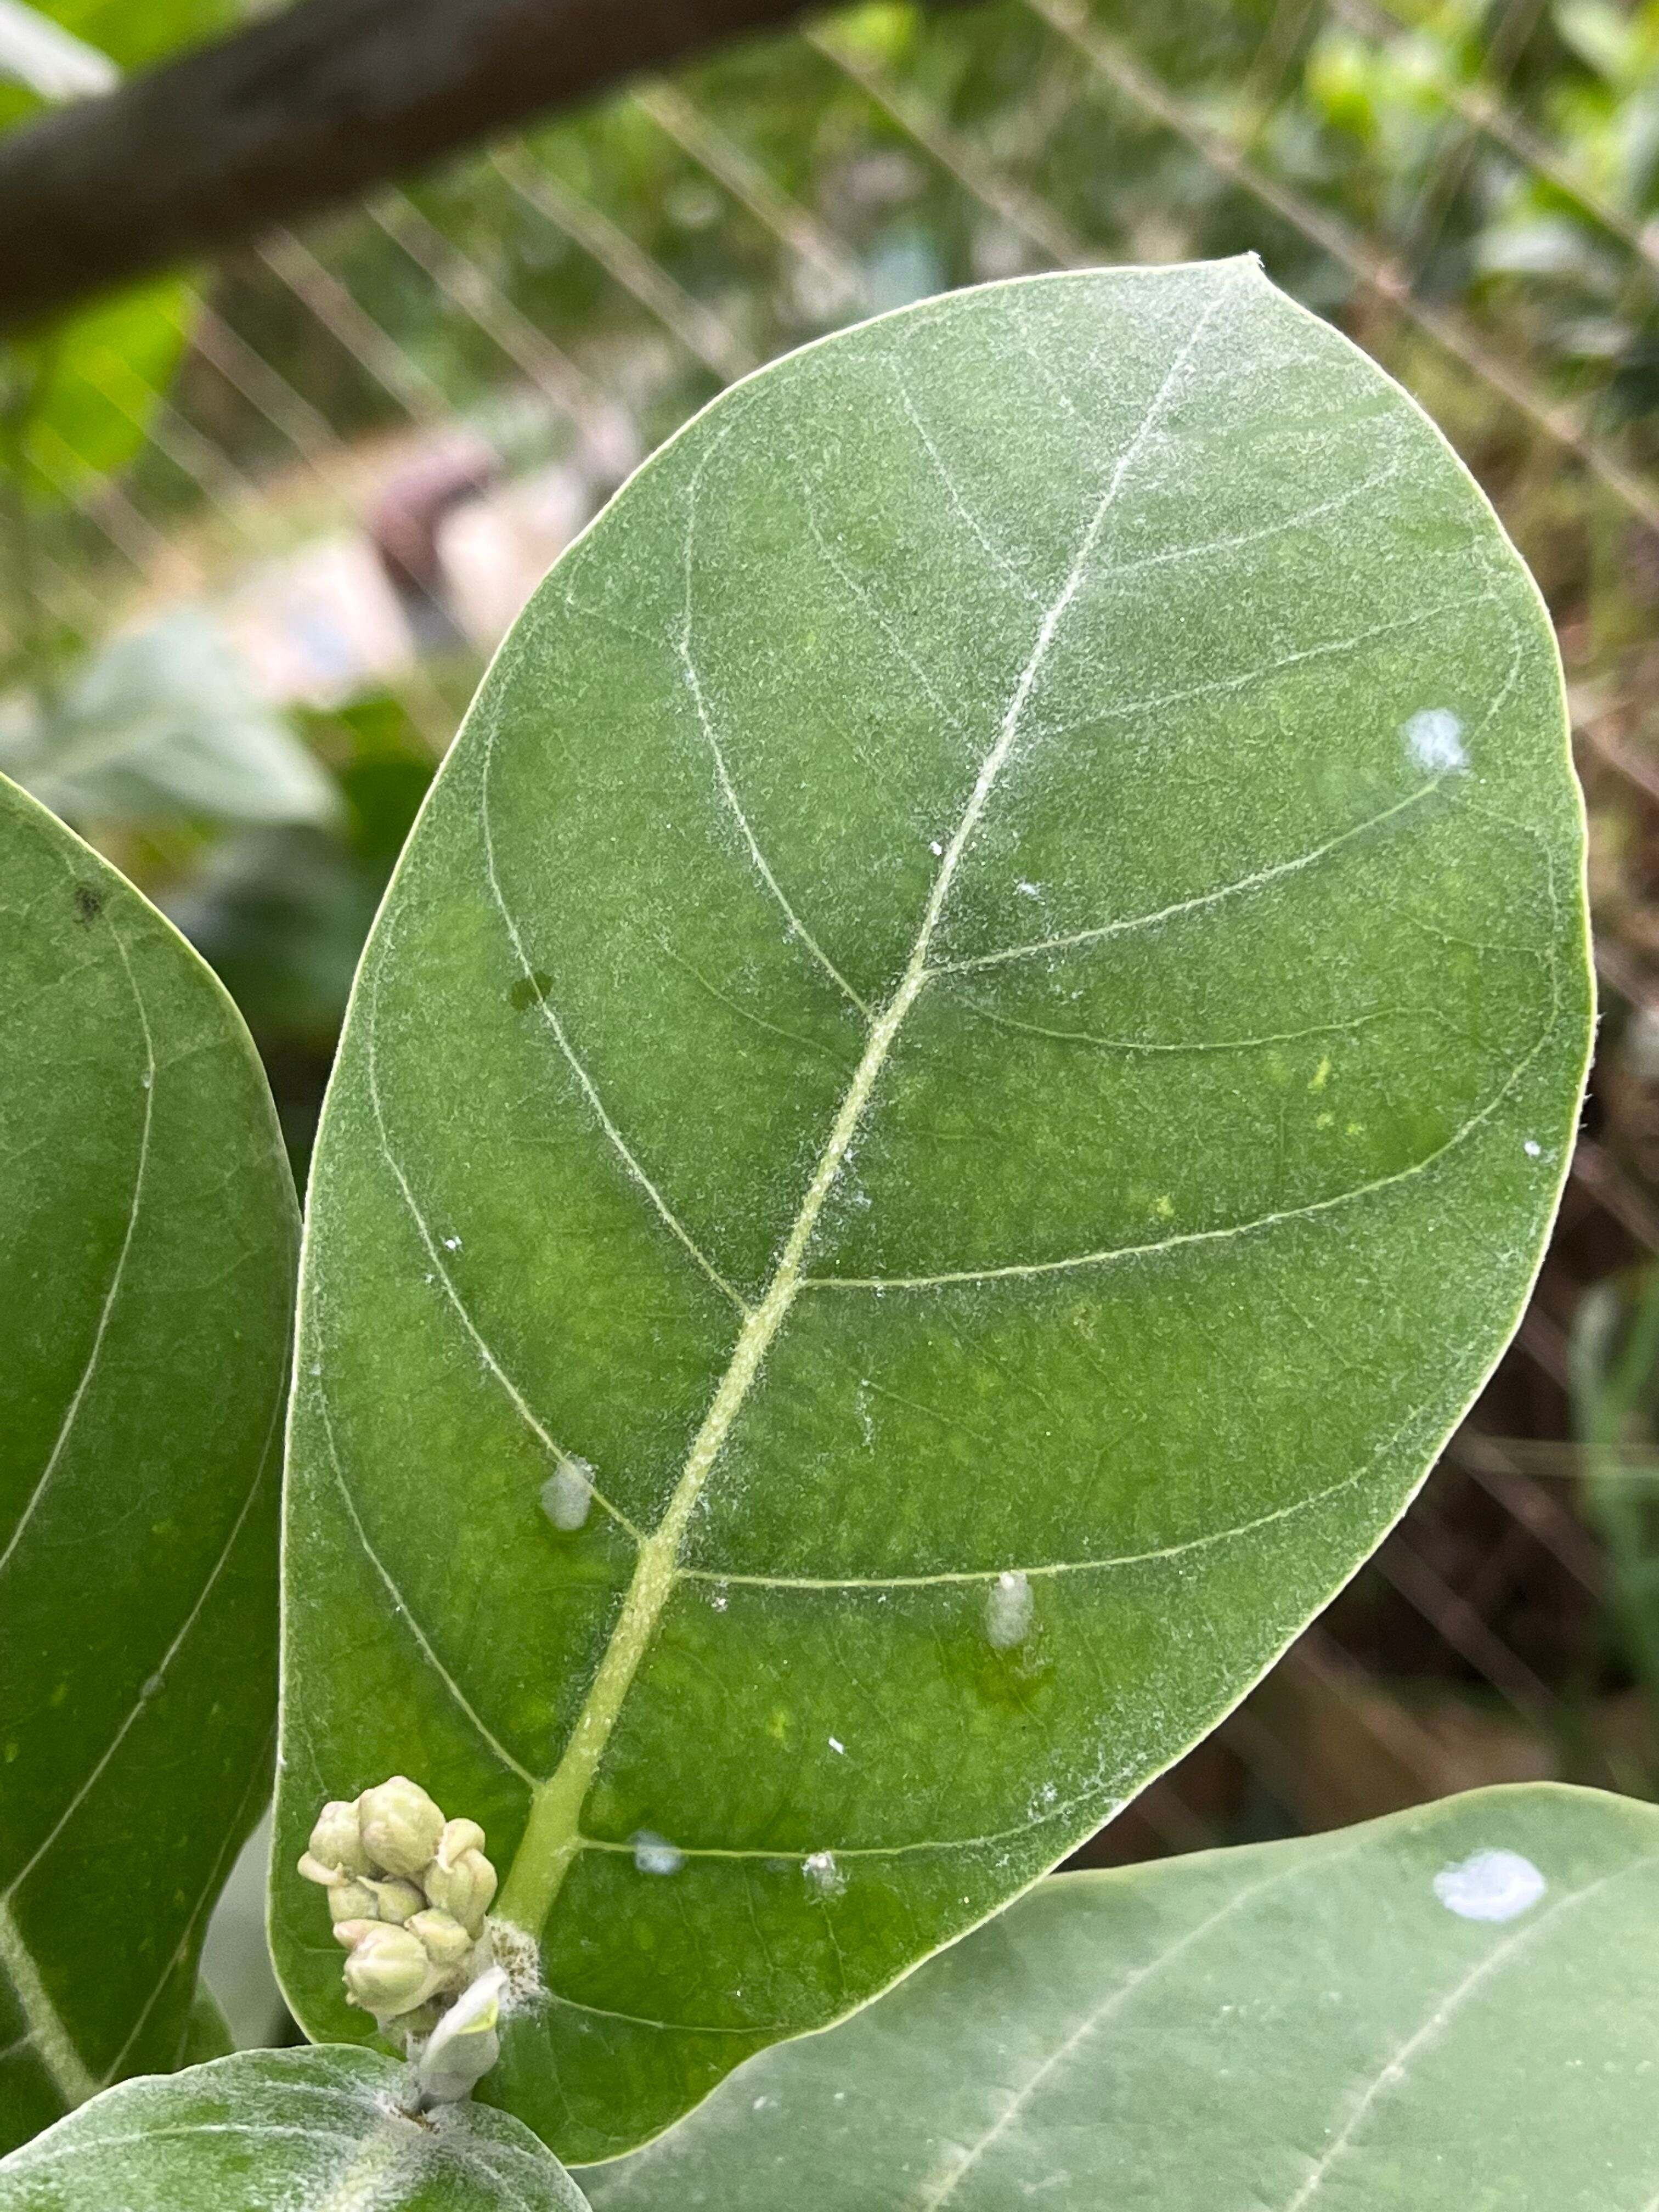
Plant species: calotropis-gigantea